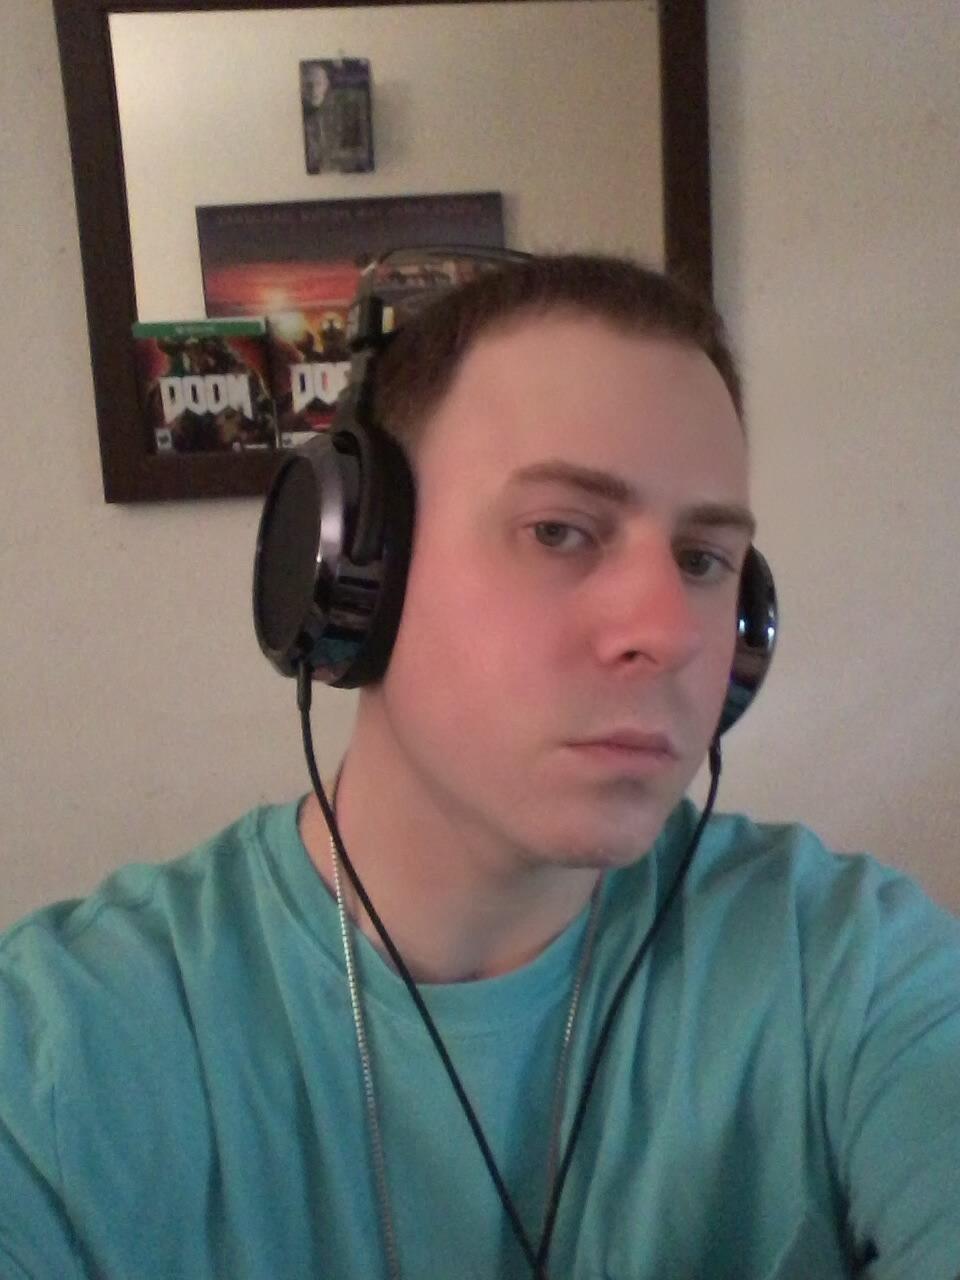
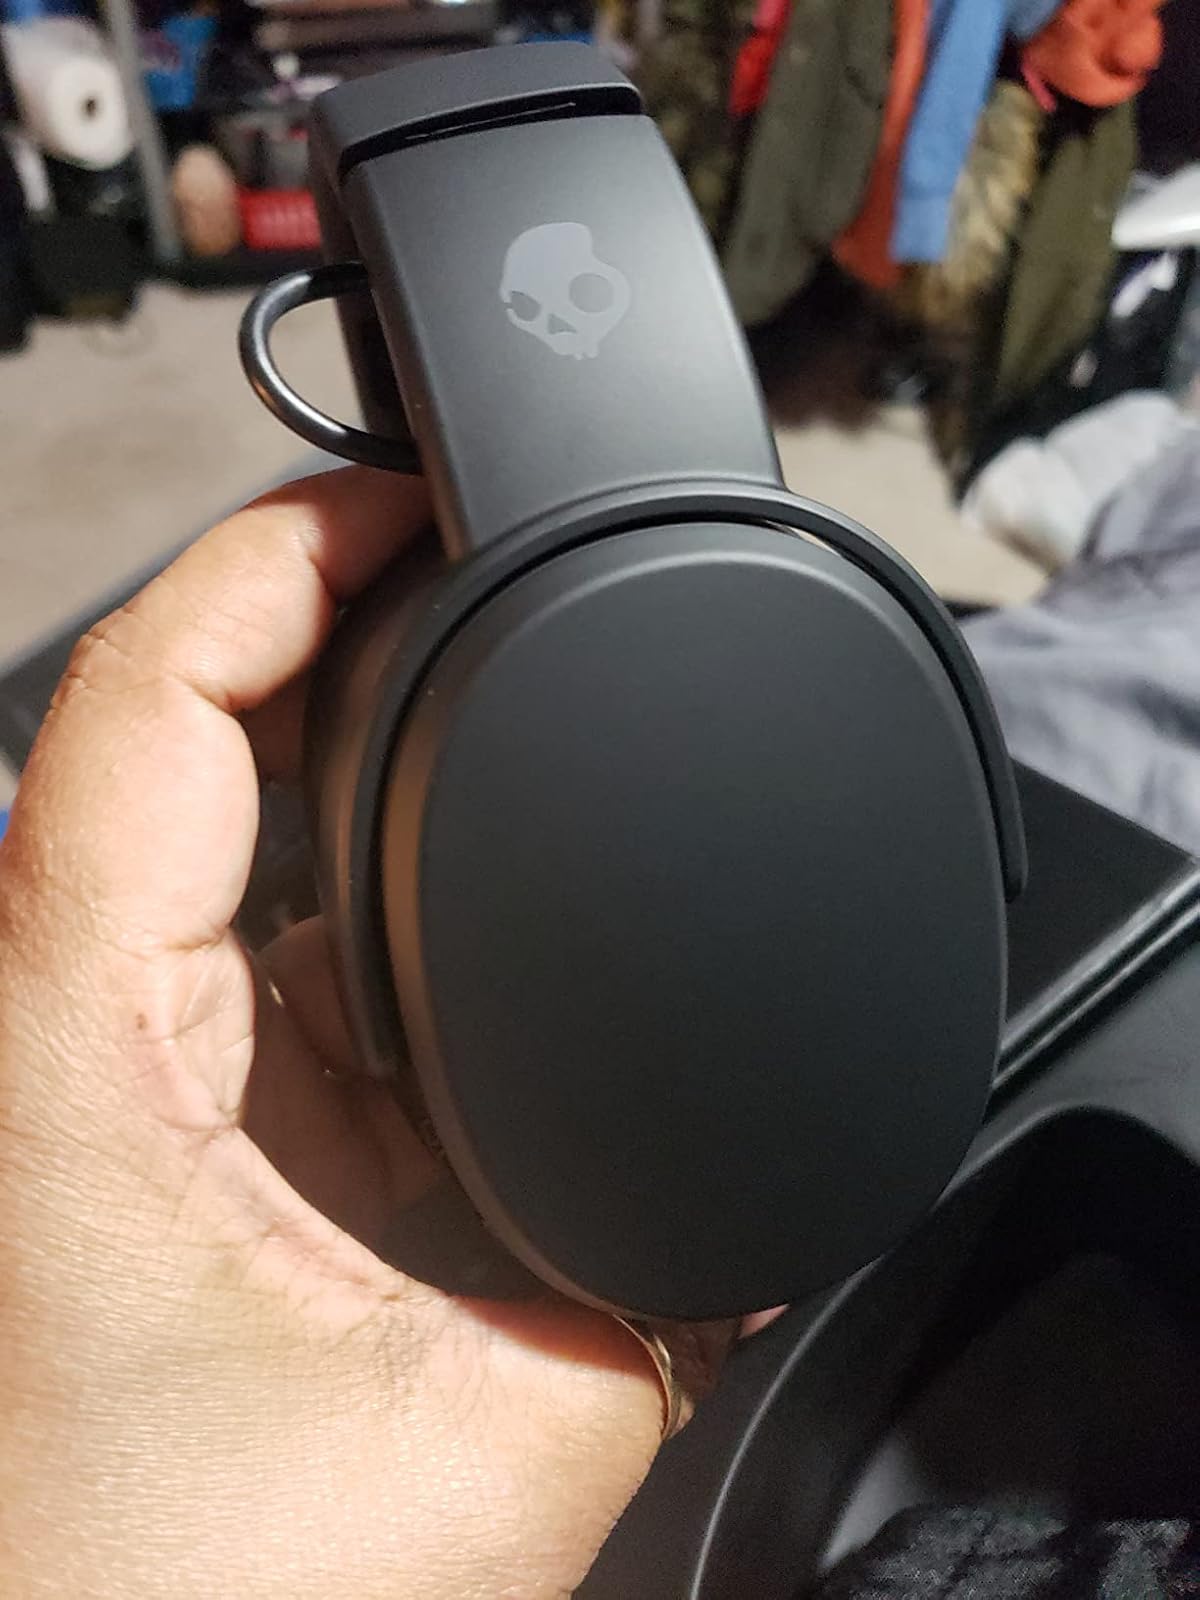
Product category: headphones
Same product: no